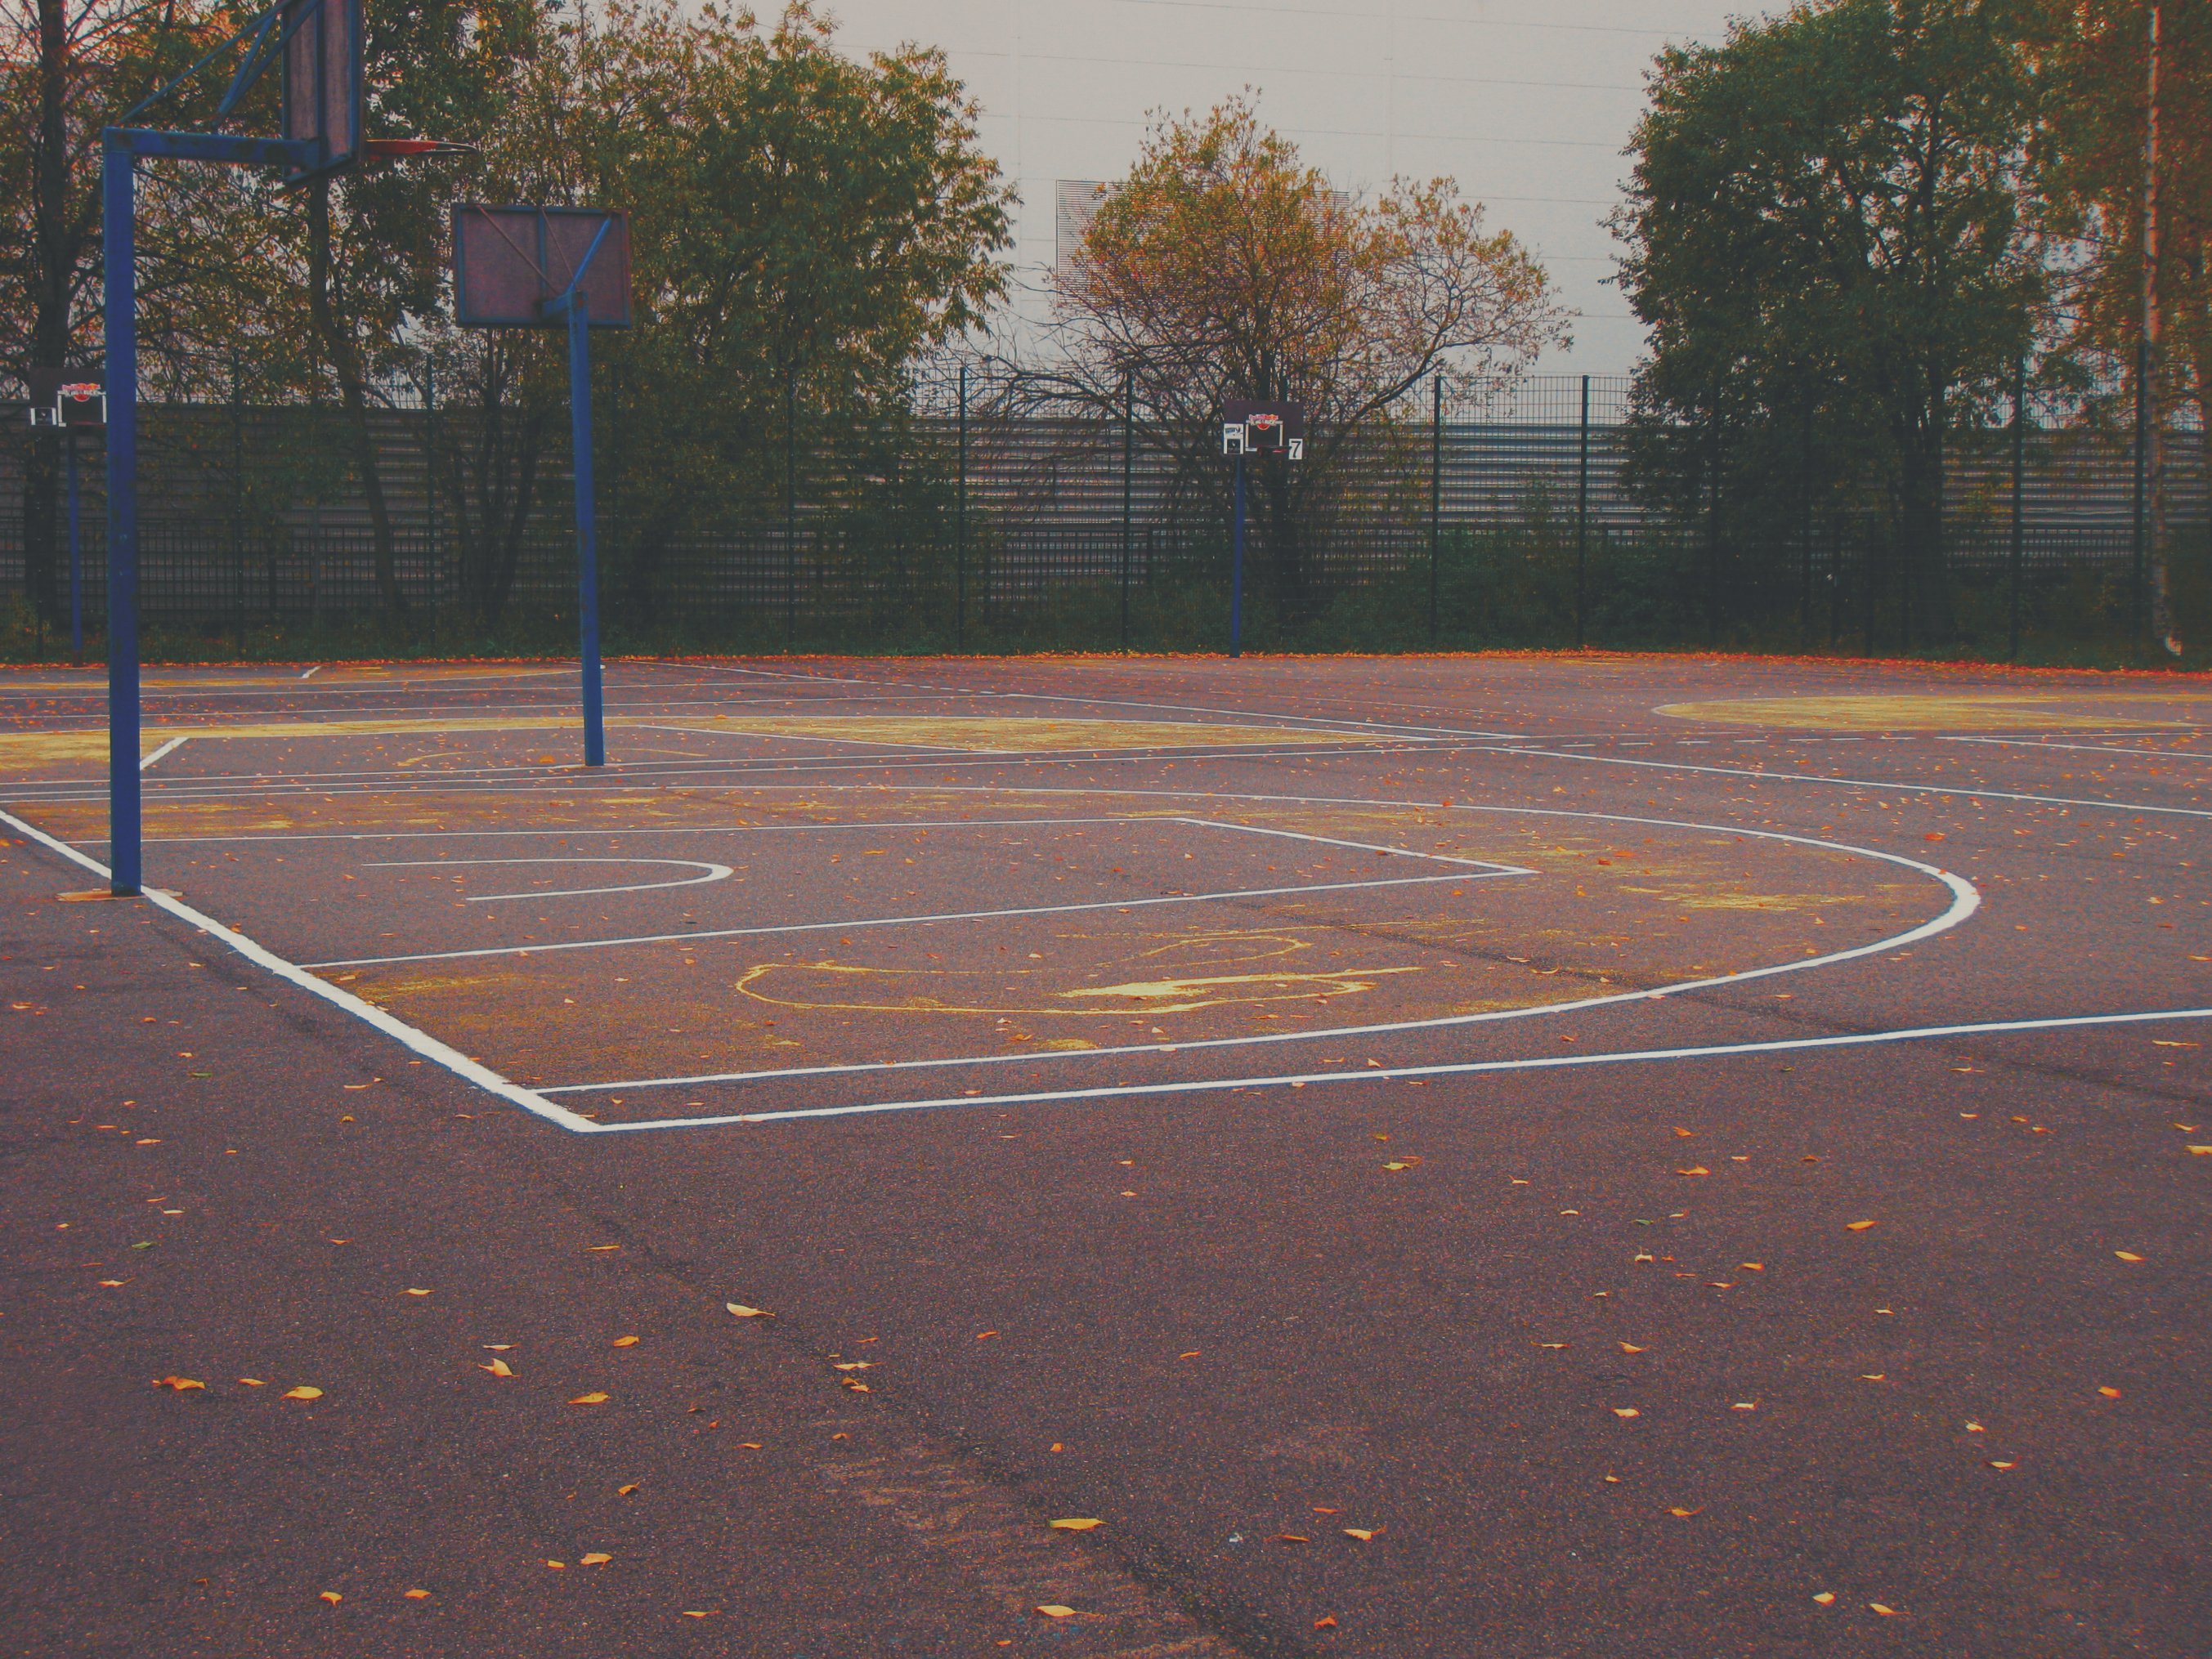
image, sport venue, basketball court, tennis court, line, grass, asphalt